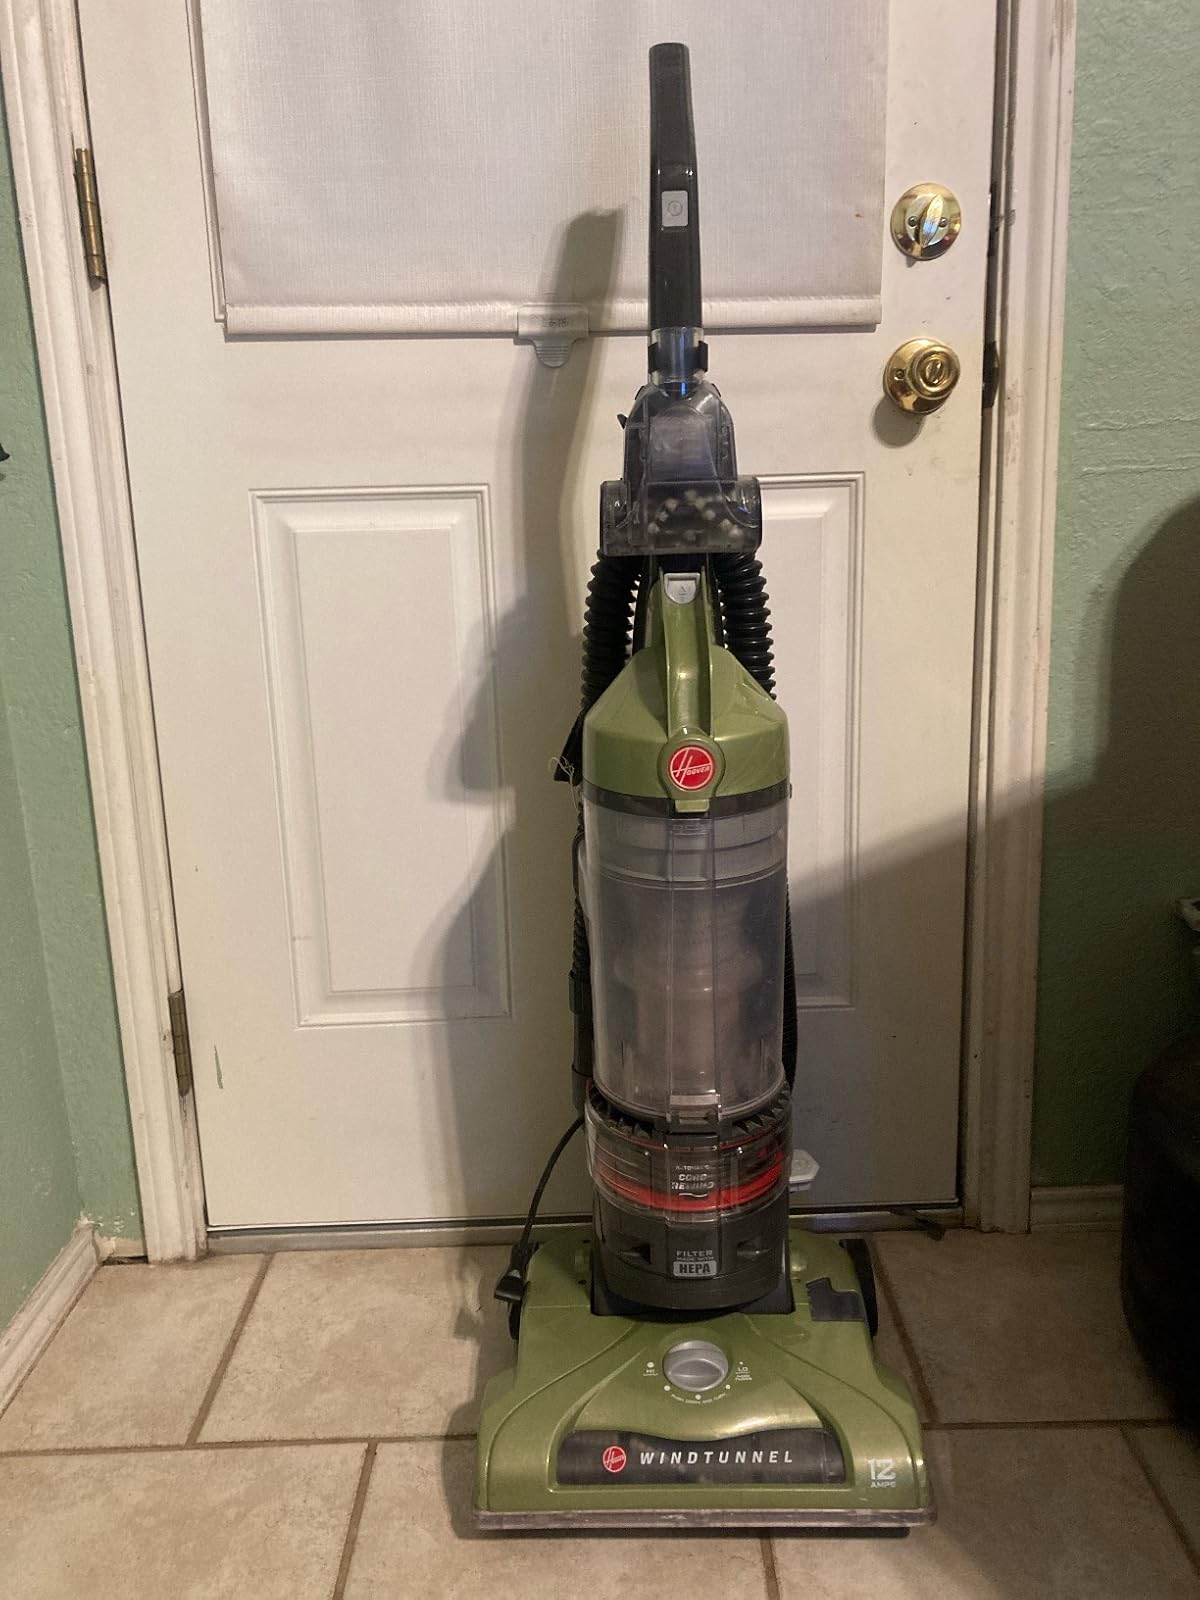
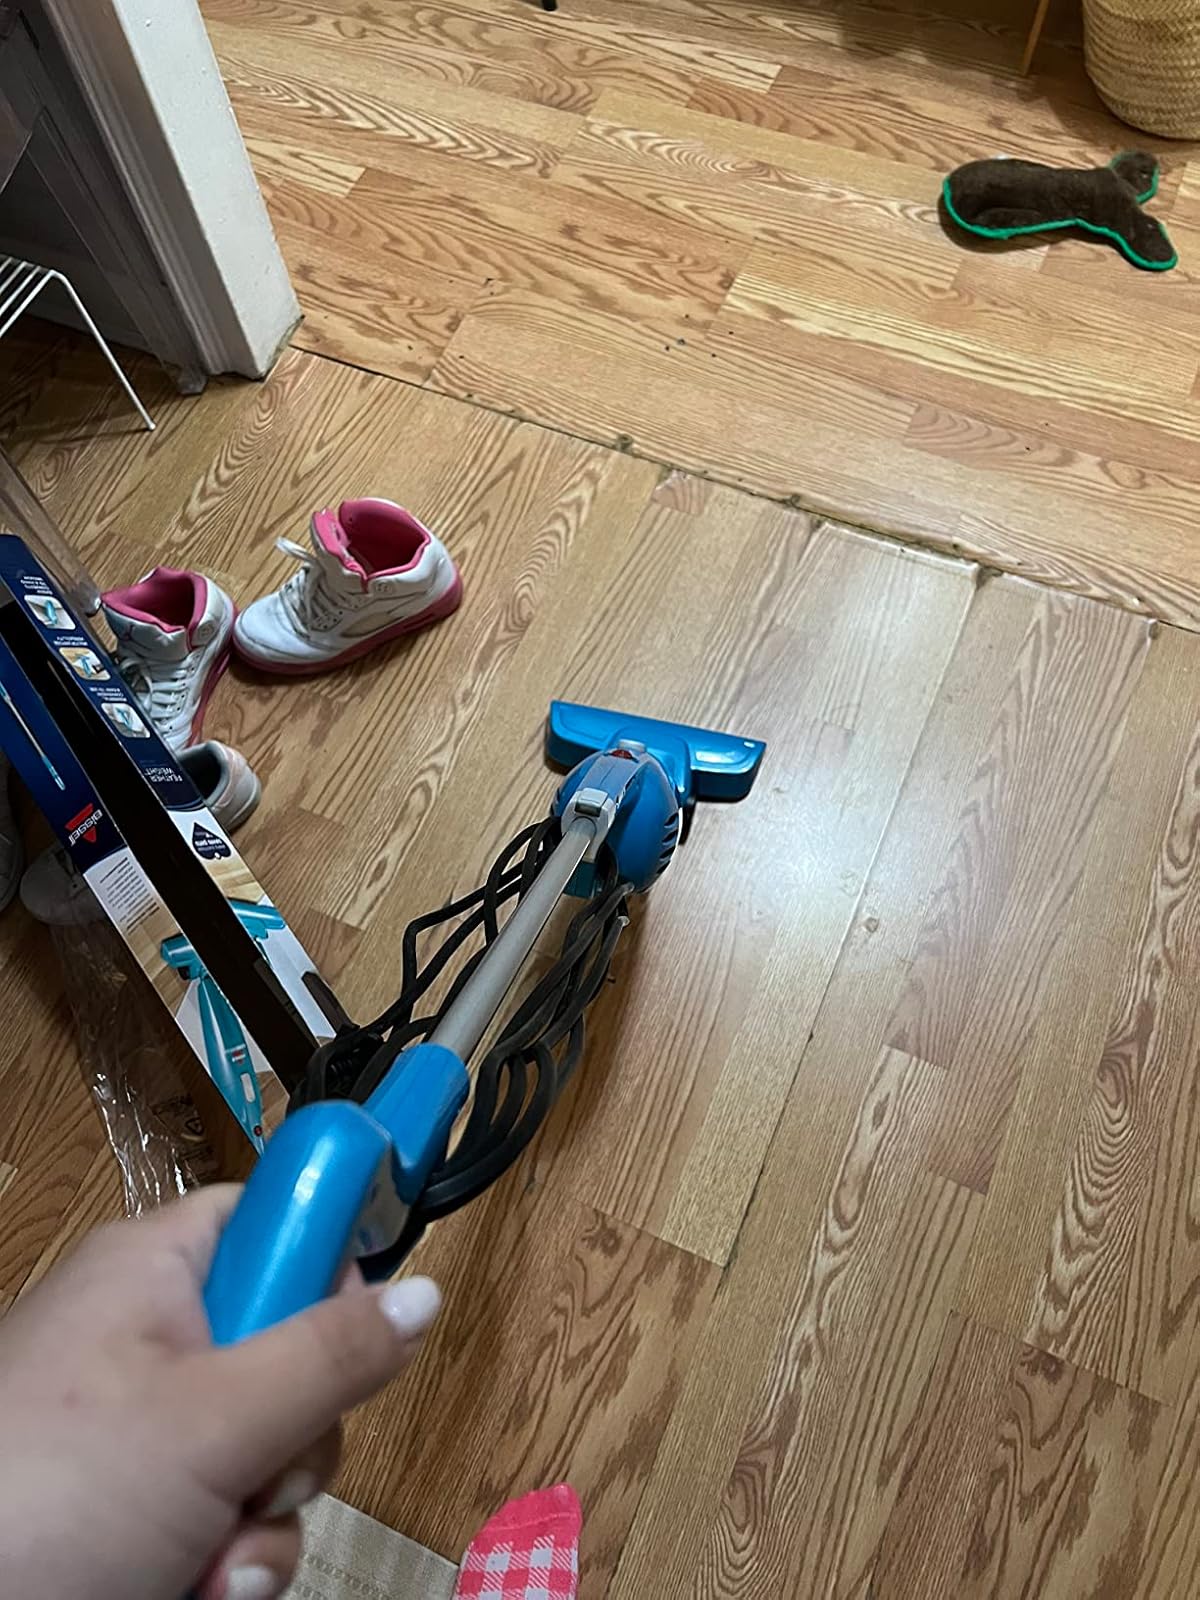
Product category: items_vacuum
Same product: no